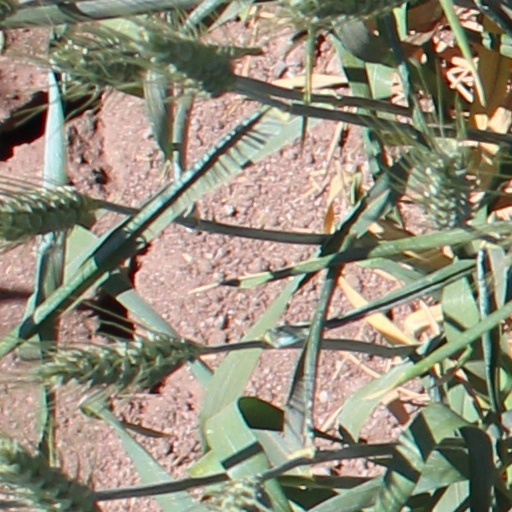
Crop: wheat